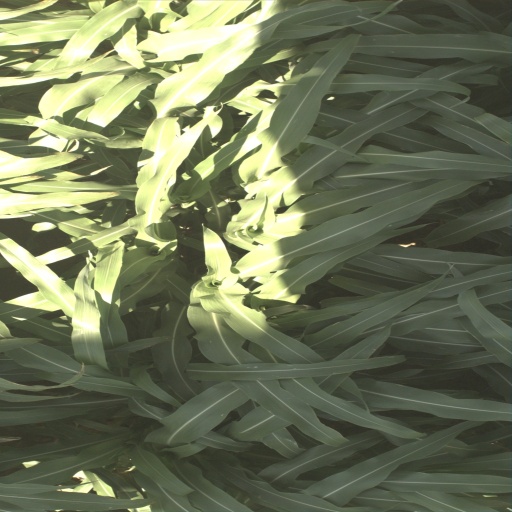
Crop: sorghum